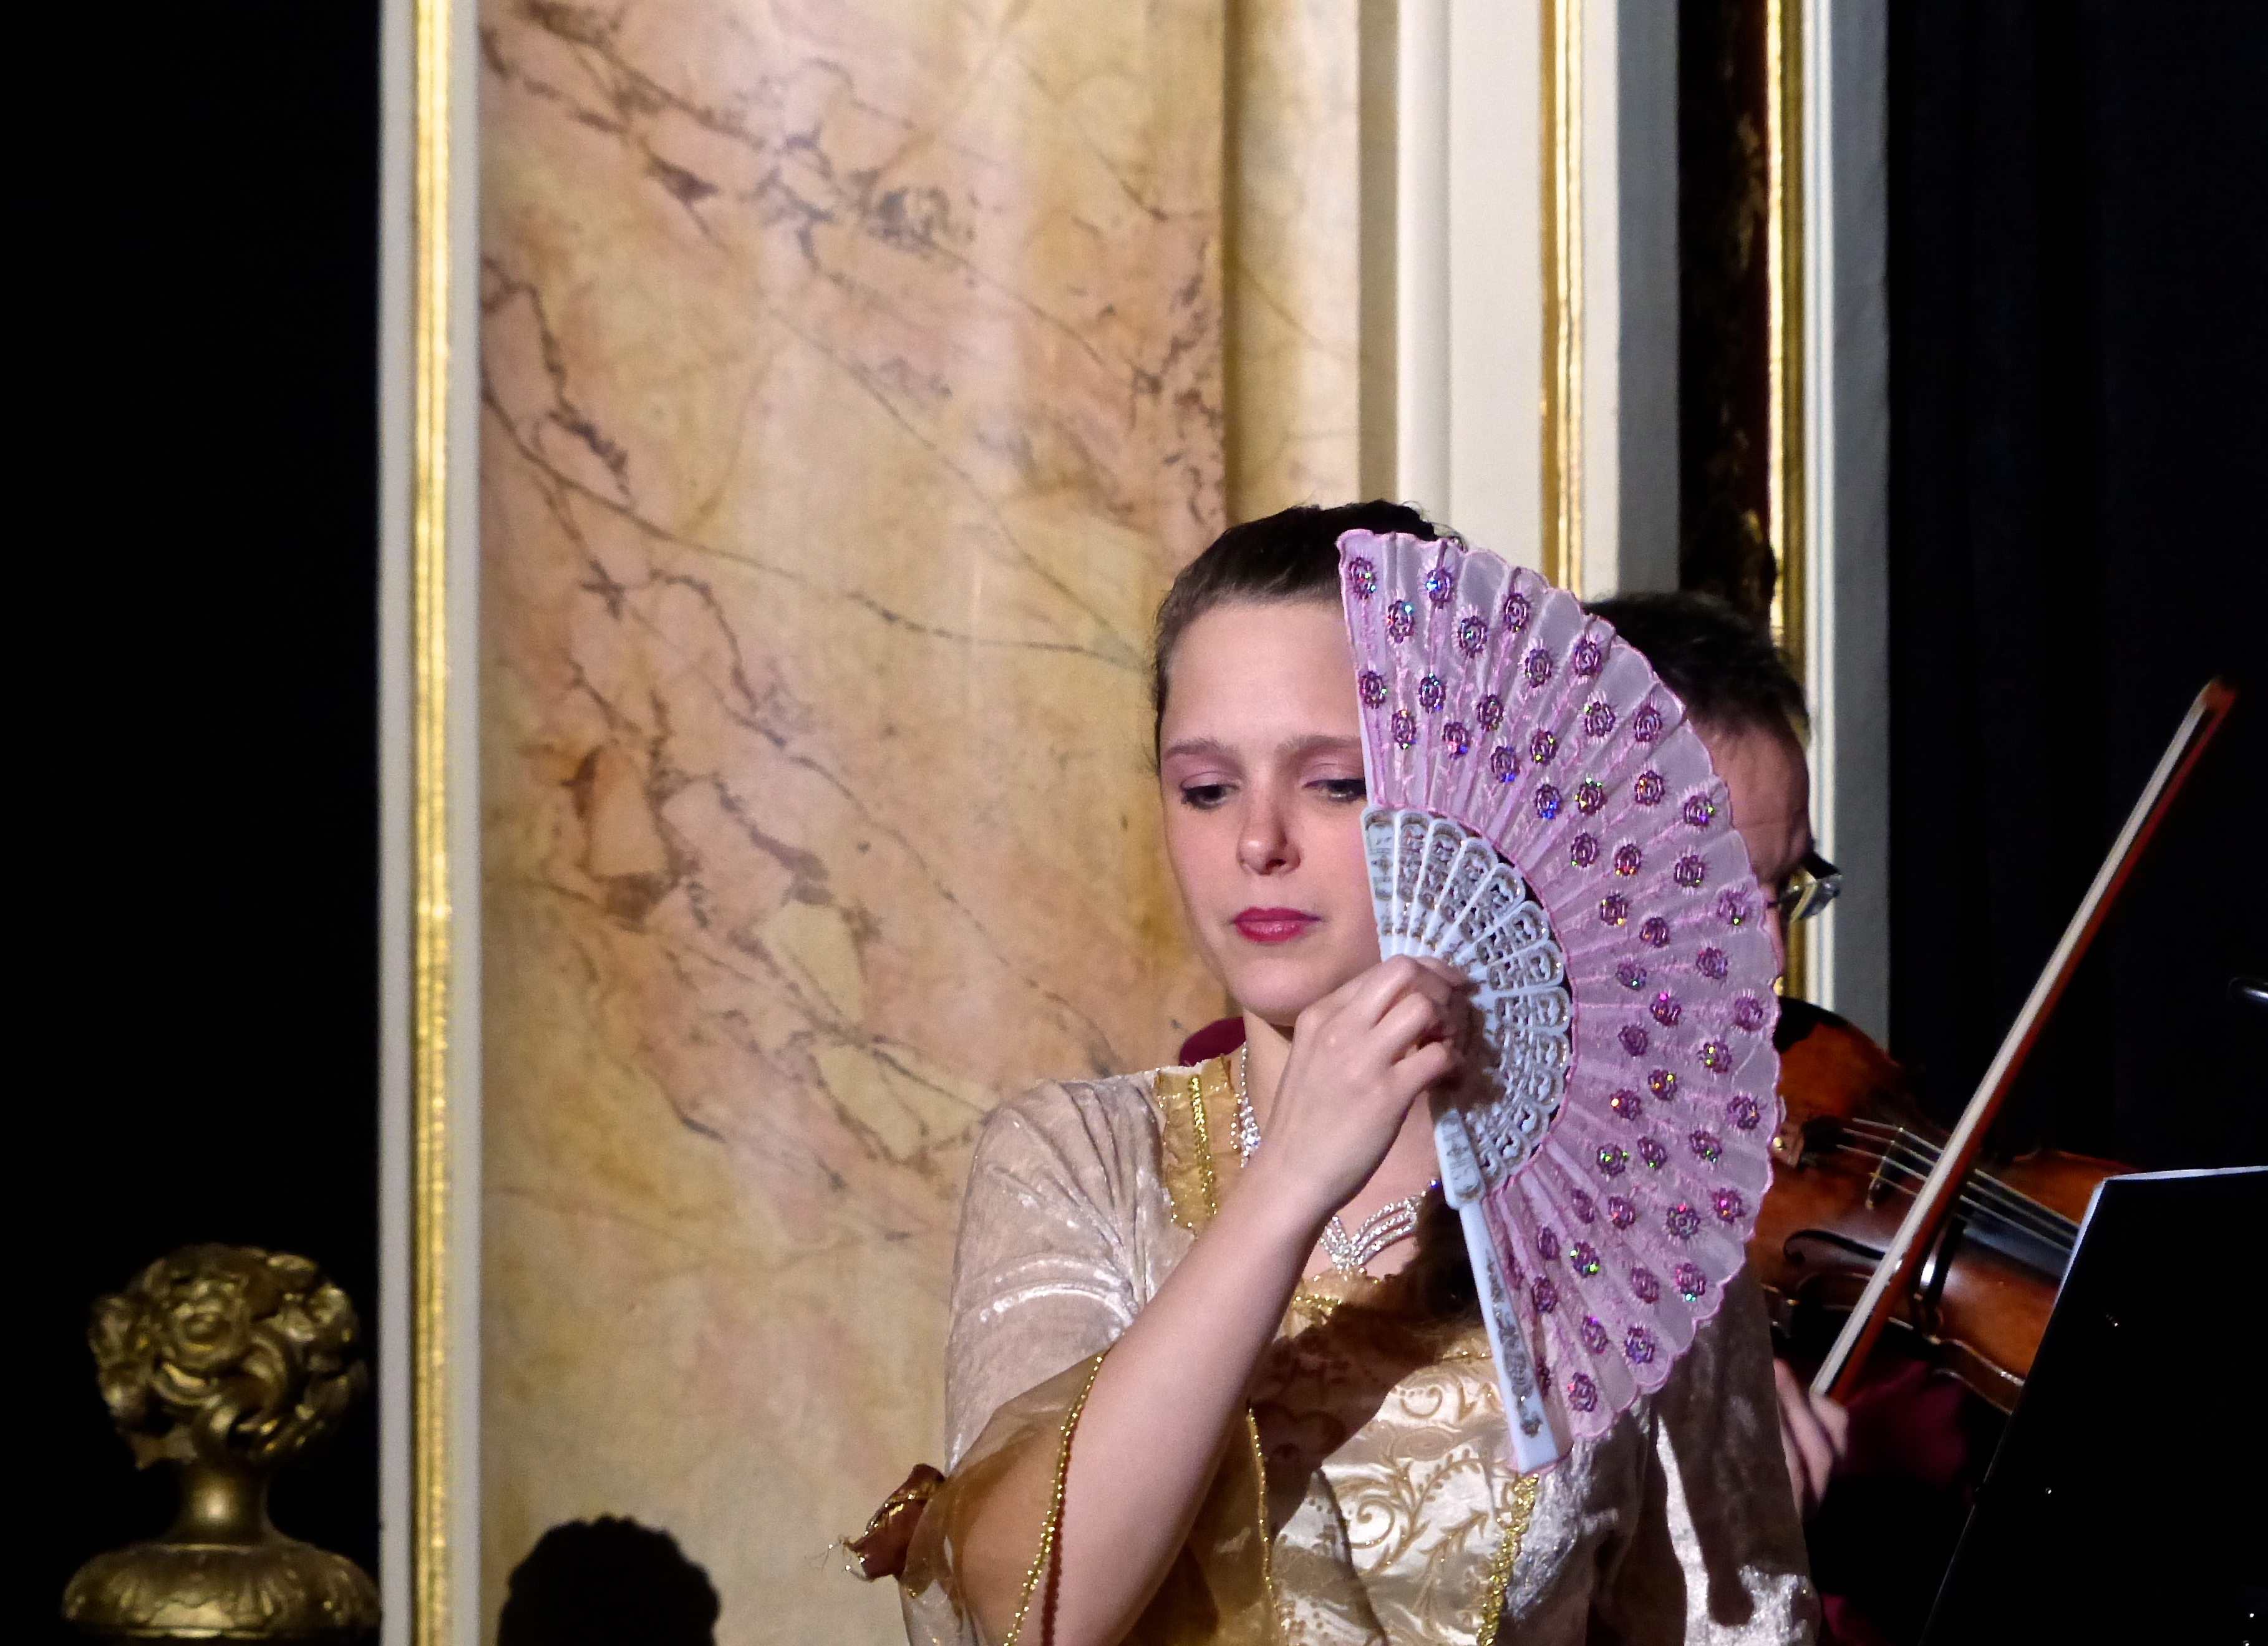
music, woman, travel, concert, singer, europe, opera, fashion, prague, lady, fan, soprano, dress, singing, czech, gown, mozart, grandhotelbohemia, terezie, svarcova